1928 Florida Gators football team

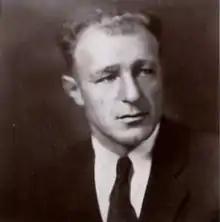
Coach Bachman

Prior to the contest, coach Bachman used a motivational trick learned from Knute Rockne and waved a telegram in front of his players, telling them a win over Tennessee meant an invitation to the Rose Bowl, the only postseason bowl in those days, even though conference champion Georgia Tech was already invited. The loss curtailed Florida's hopes of its first conference title, and fans and players have long since mourned the missed chance at a Rose Bowl. Coach Bachman later added: "We would have beaten California in the Rose Bowl. Worse than Tech did on a dry field."